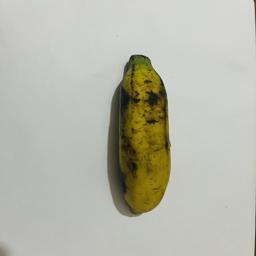
Banana variety: Bangla Kola